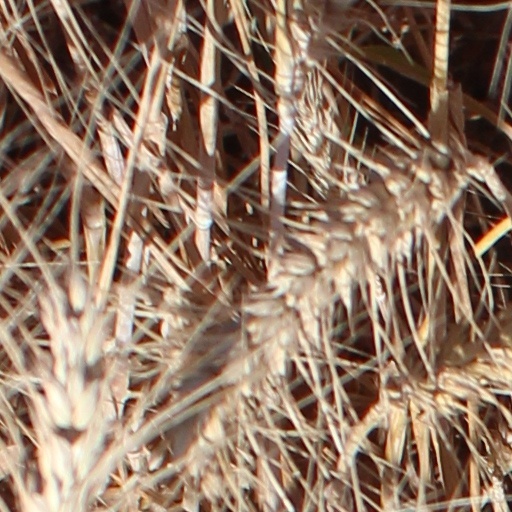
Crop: wheat